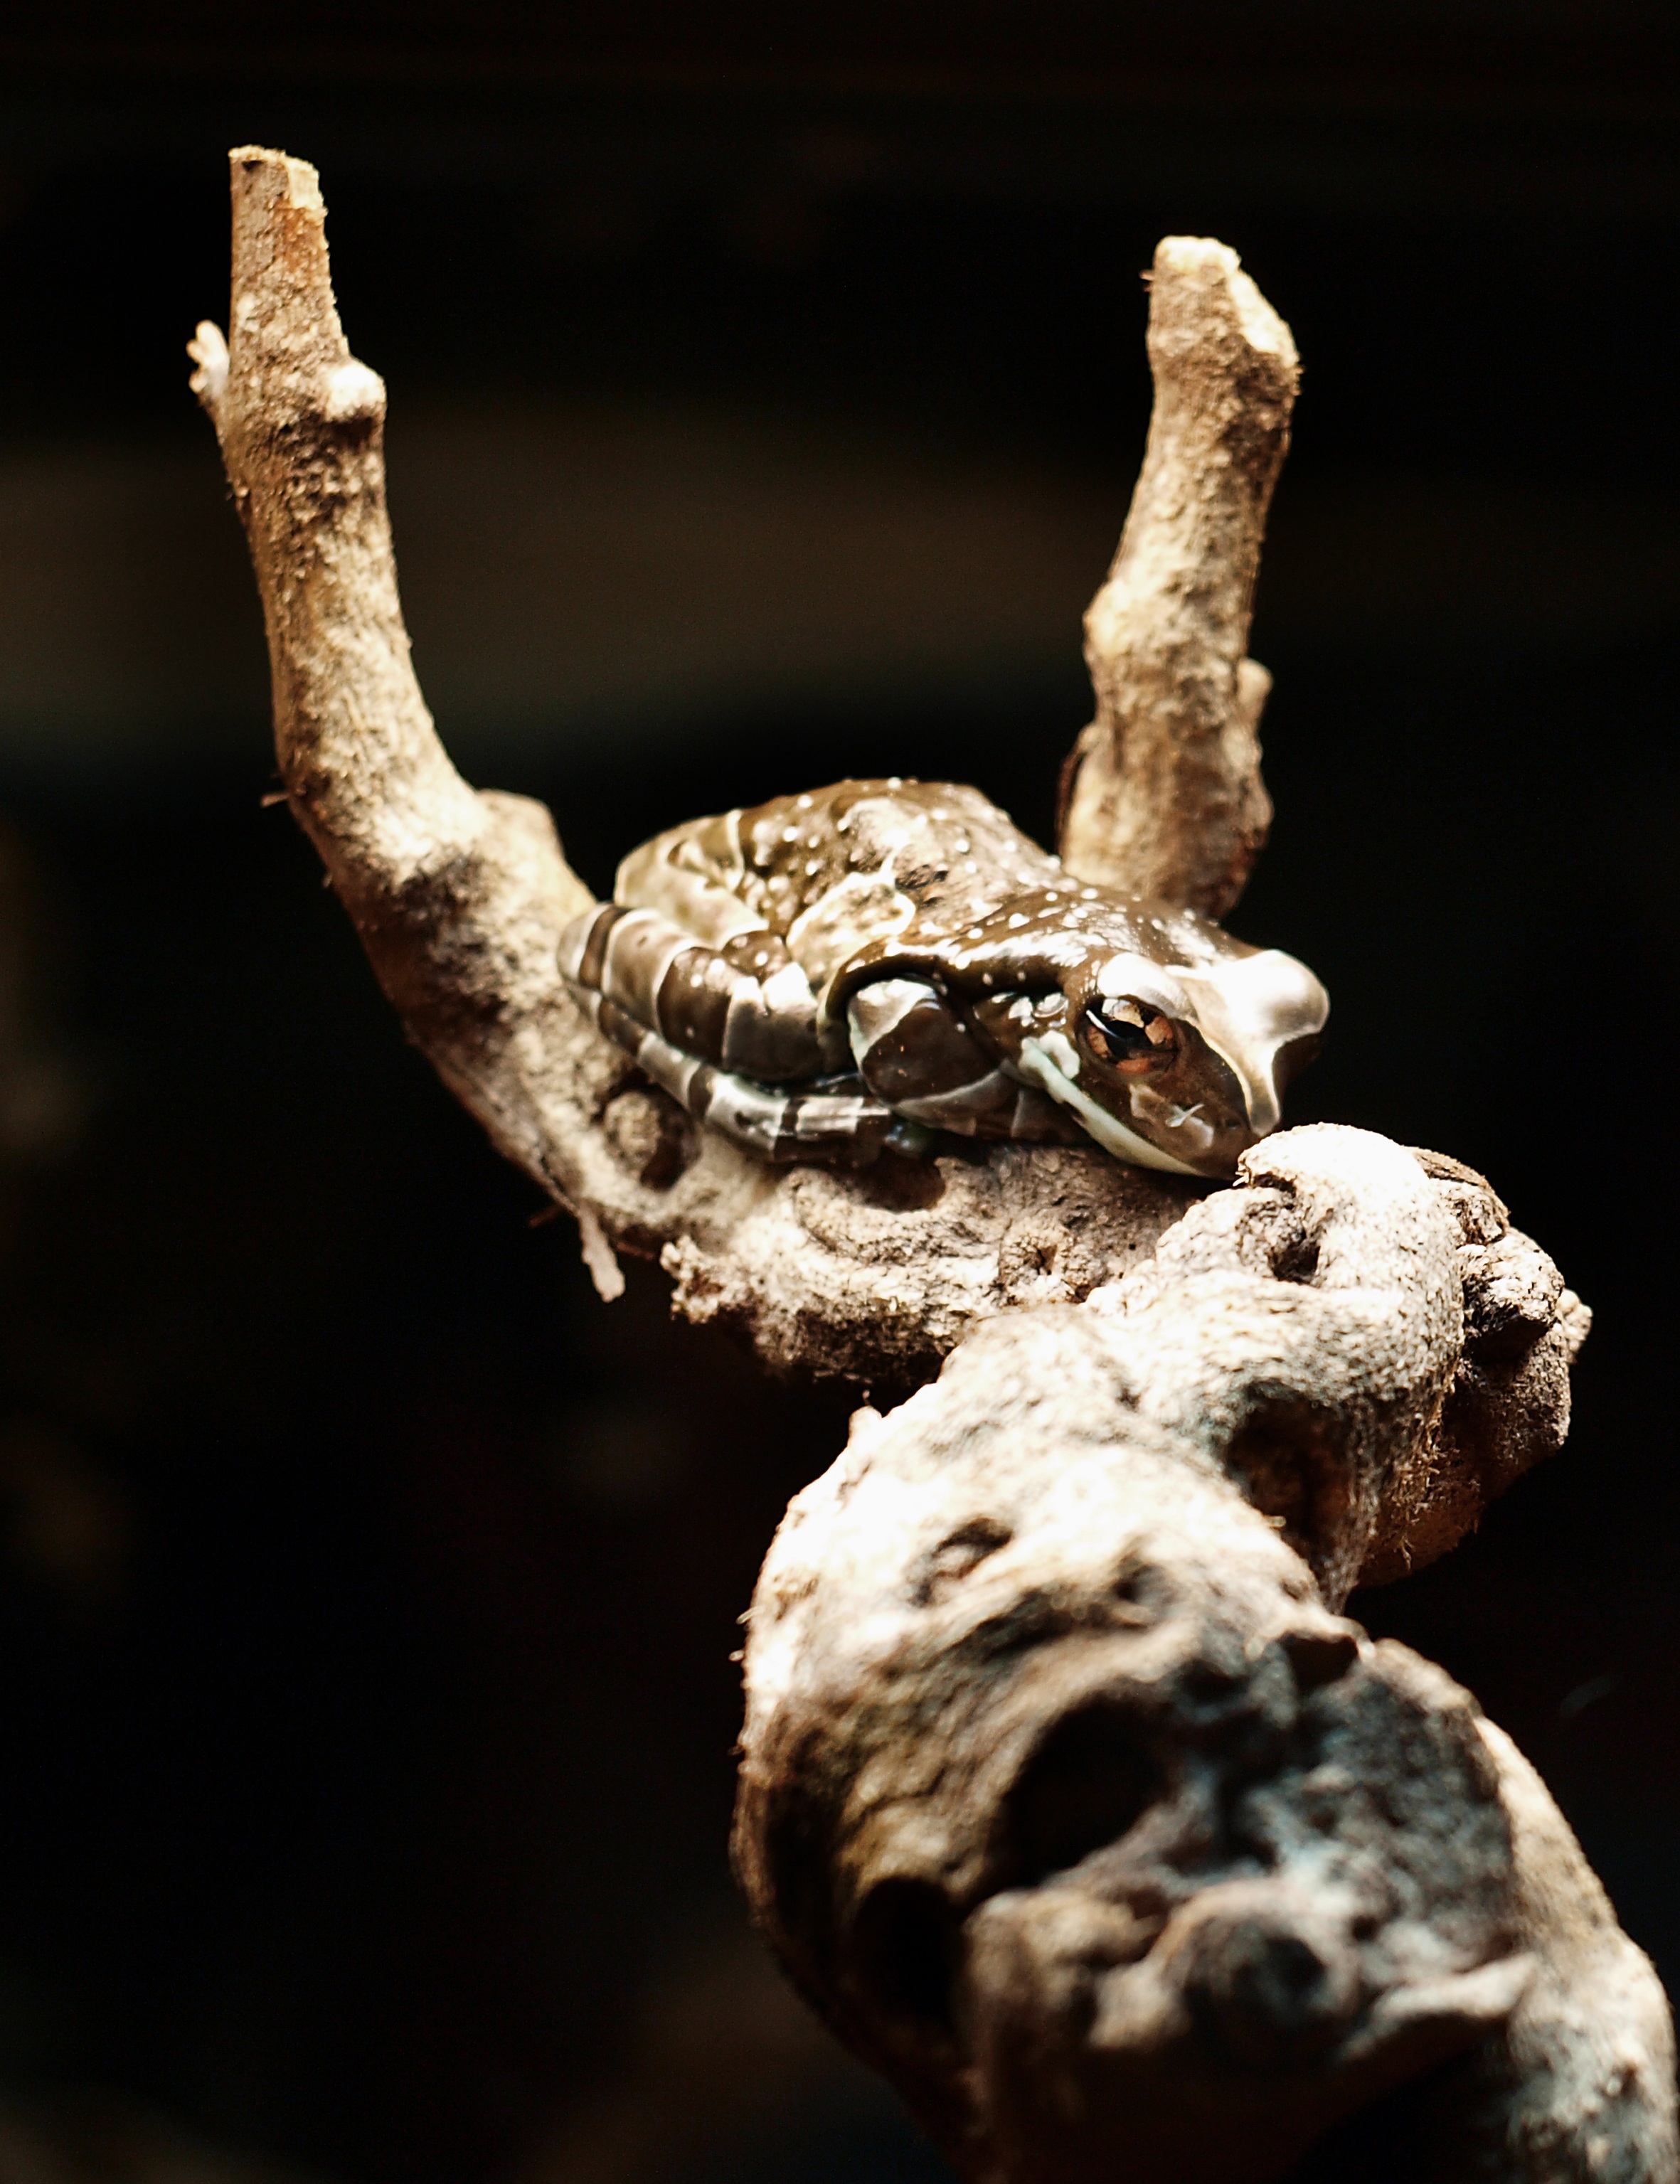
nature, branch, wood, photography, animal, zoo, brown, frog, toad, reptile, amphibian, close, fauna, close up, camouflage, sculpture, carving, exotic, terrarium, disguised, macro photography, ancient history, boa constrictor, boas